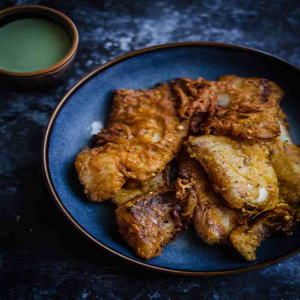
Dish: pakora